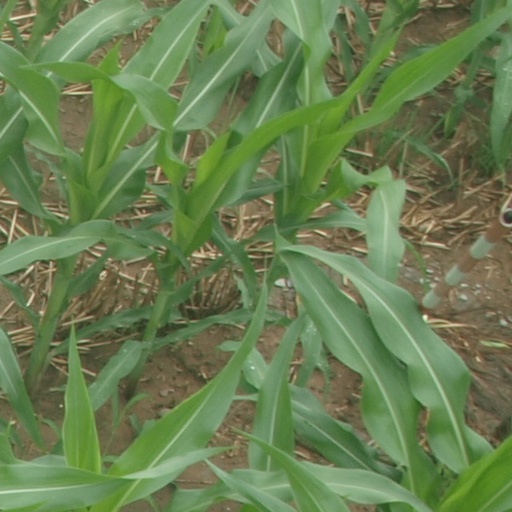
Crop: maize; corn